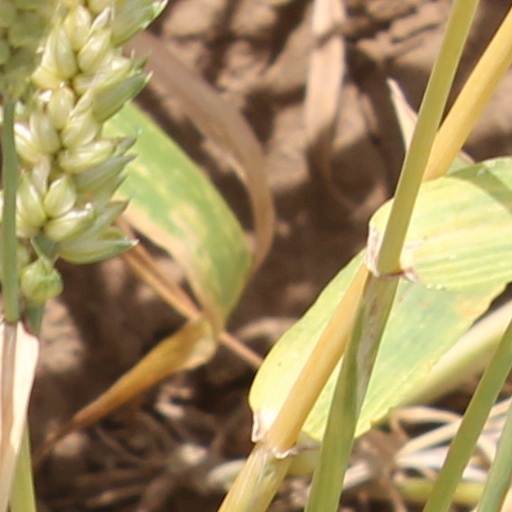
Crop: wheat